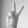
ASL letter: V